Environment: lab
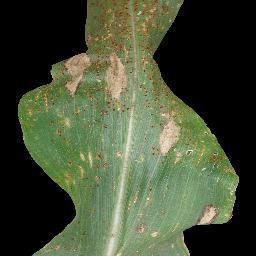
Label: common_rust